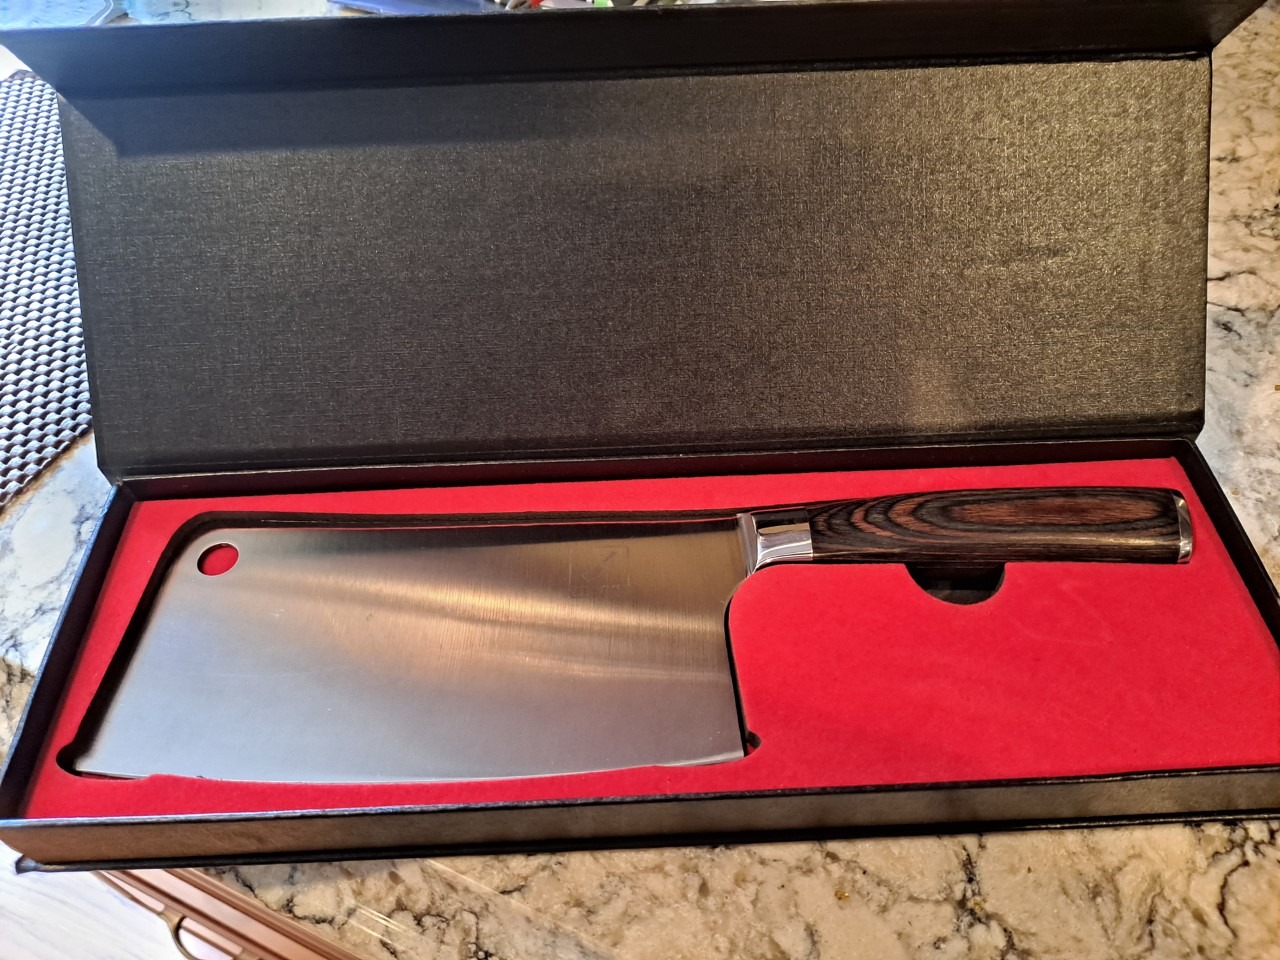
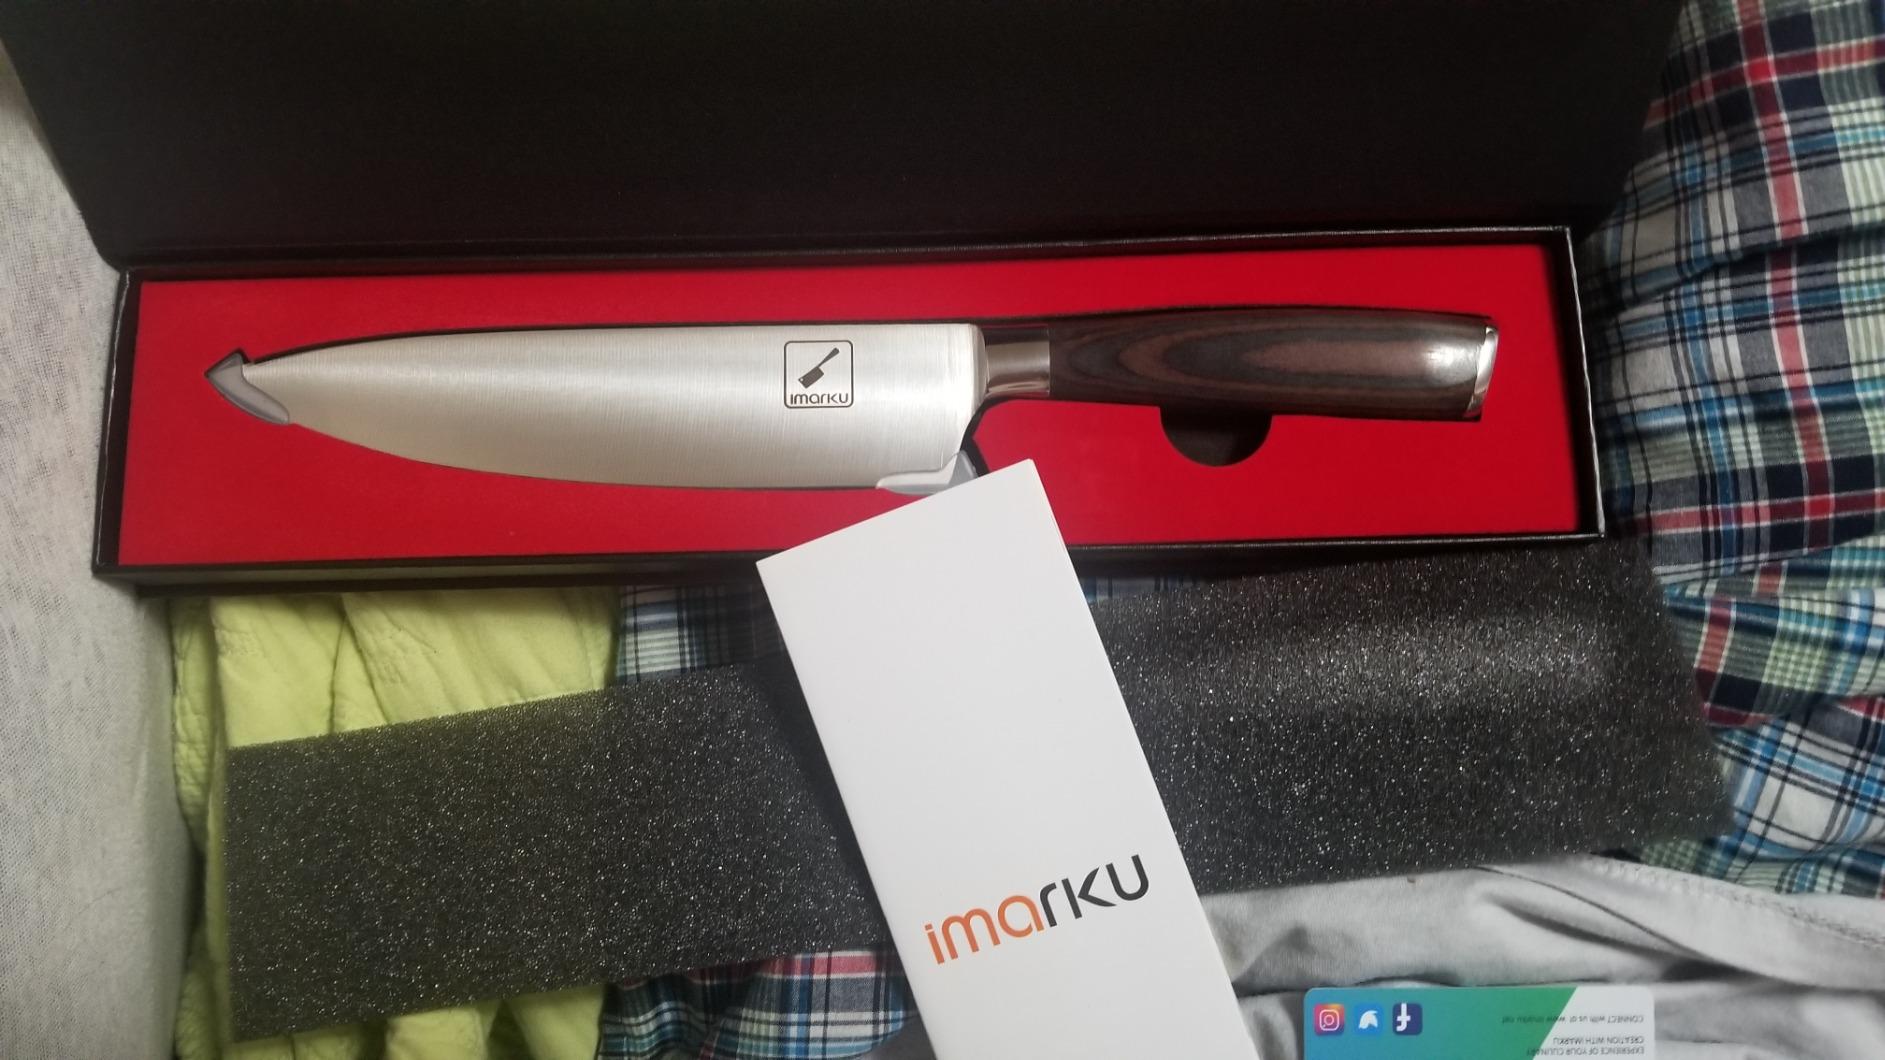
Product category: items_knife
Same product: no